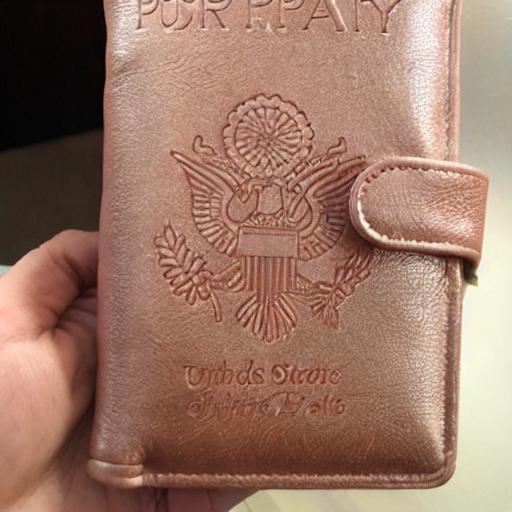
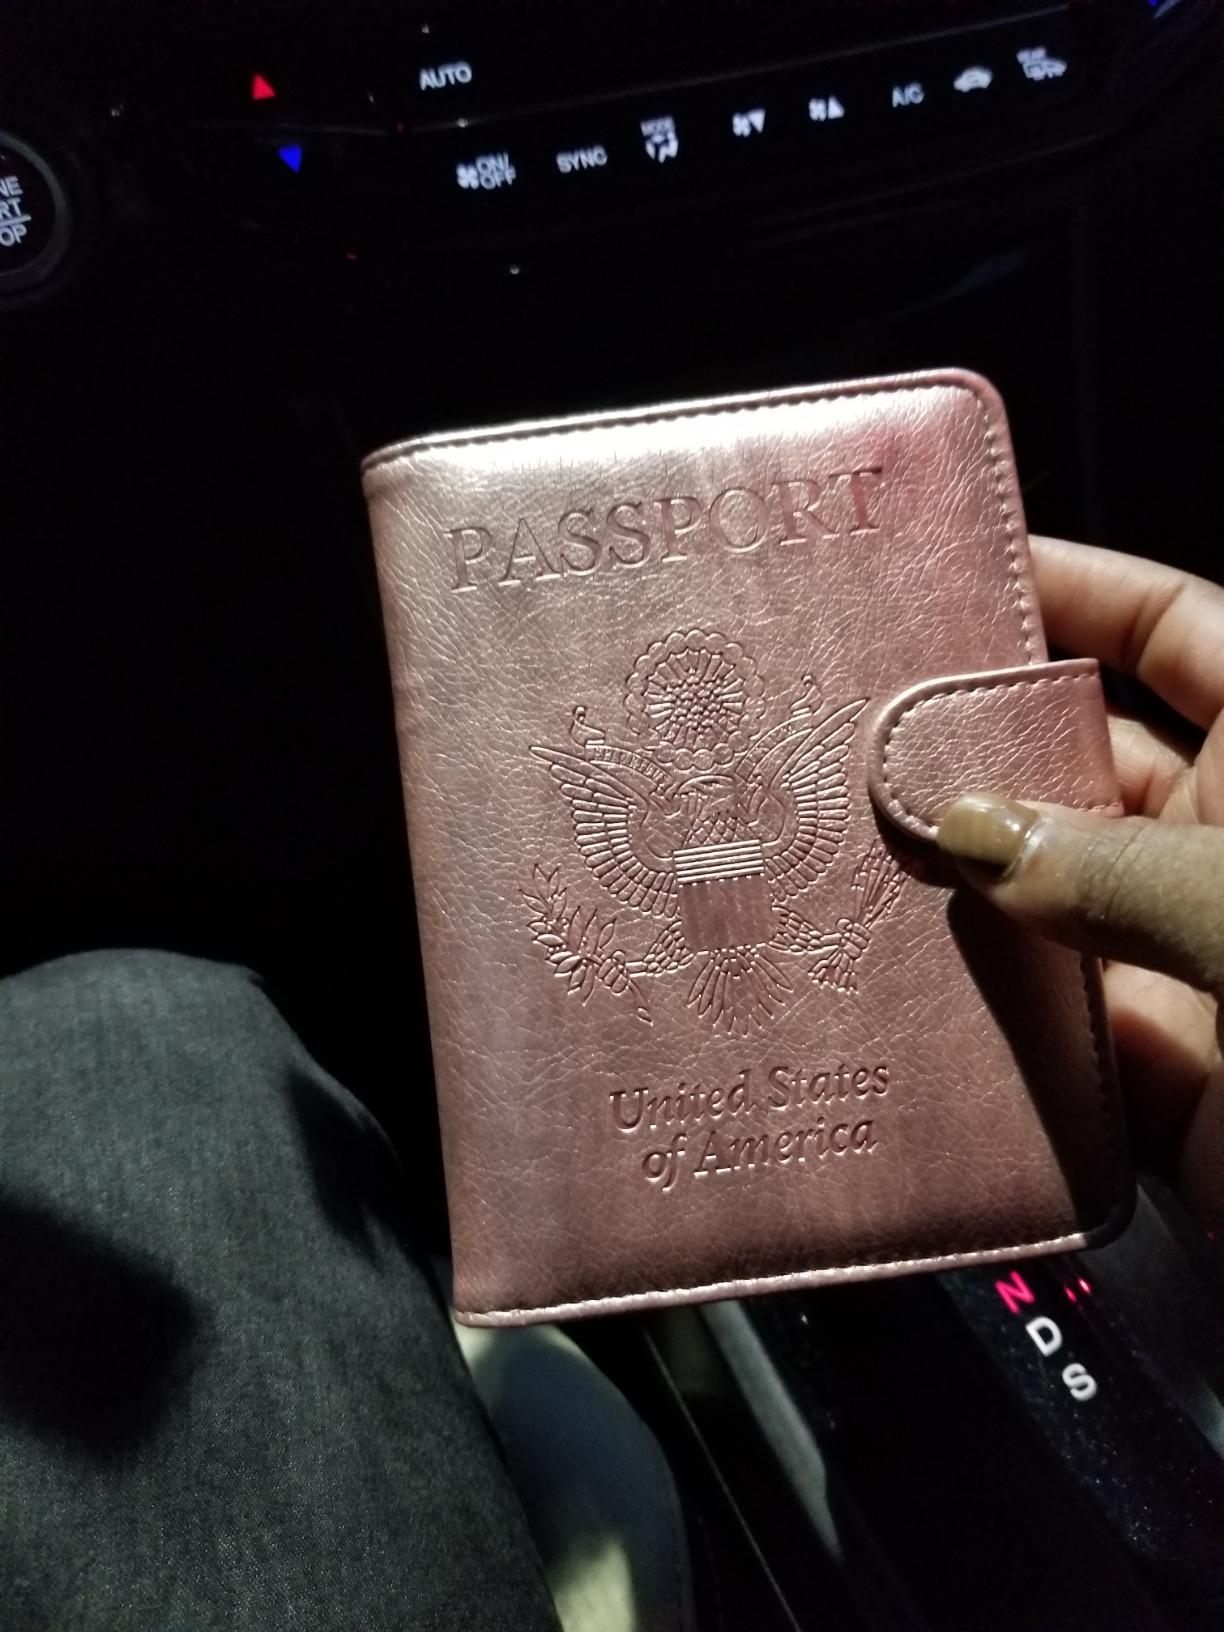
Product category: accessories_wallet
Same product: no